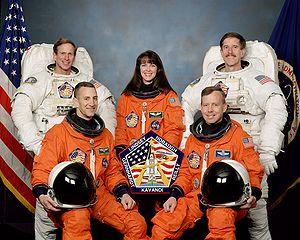
STS-104 est la vingt-quatrième mission de la navette spatiale Atlantis et la dixième mission d'une navette américaine vers la Station spatiale internationale.